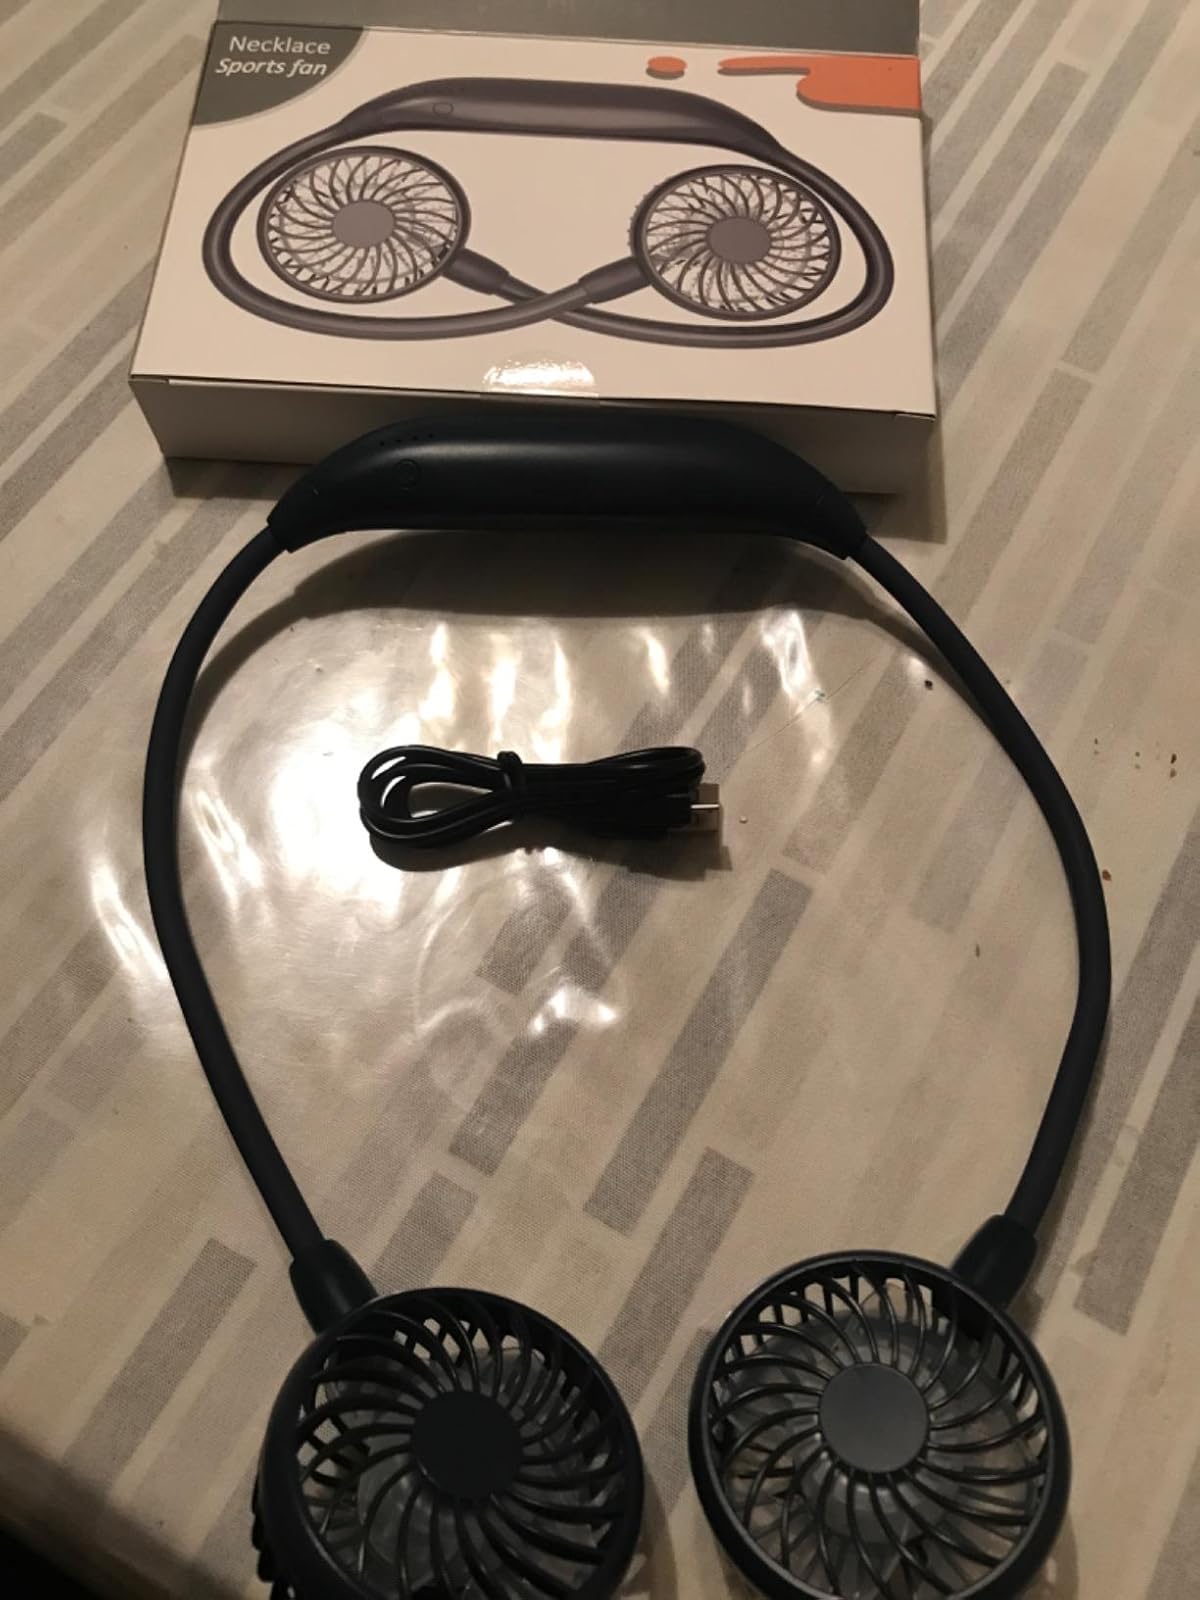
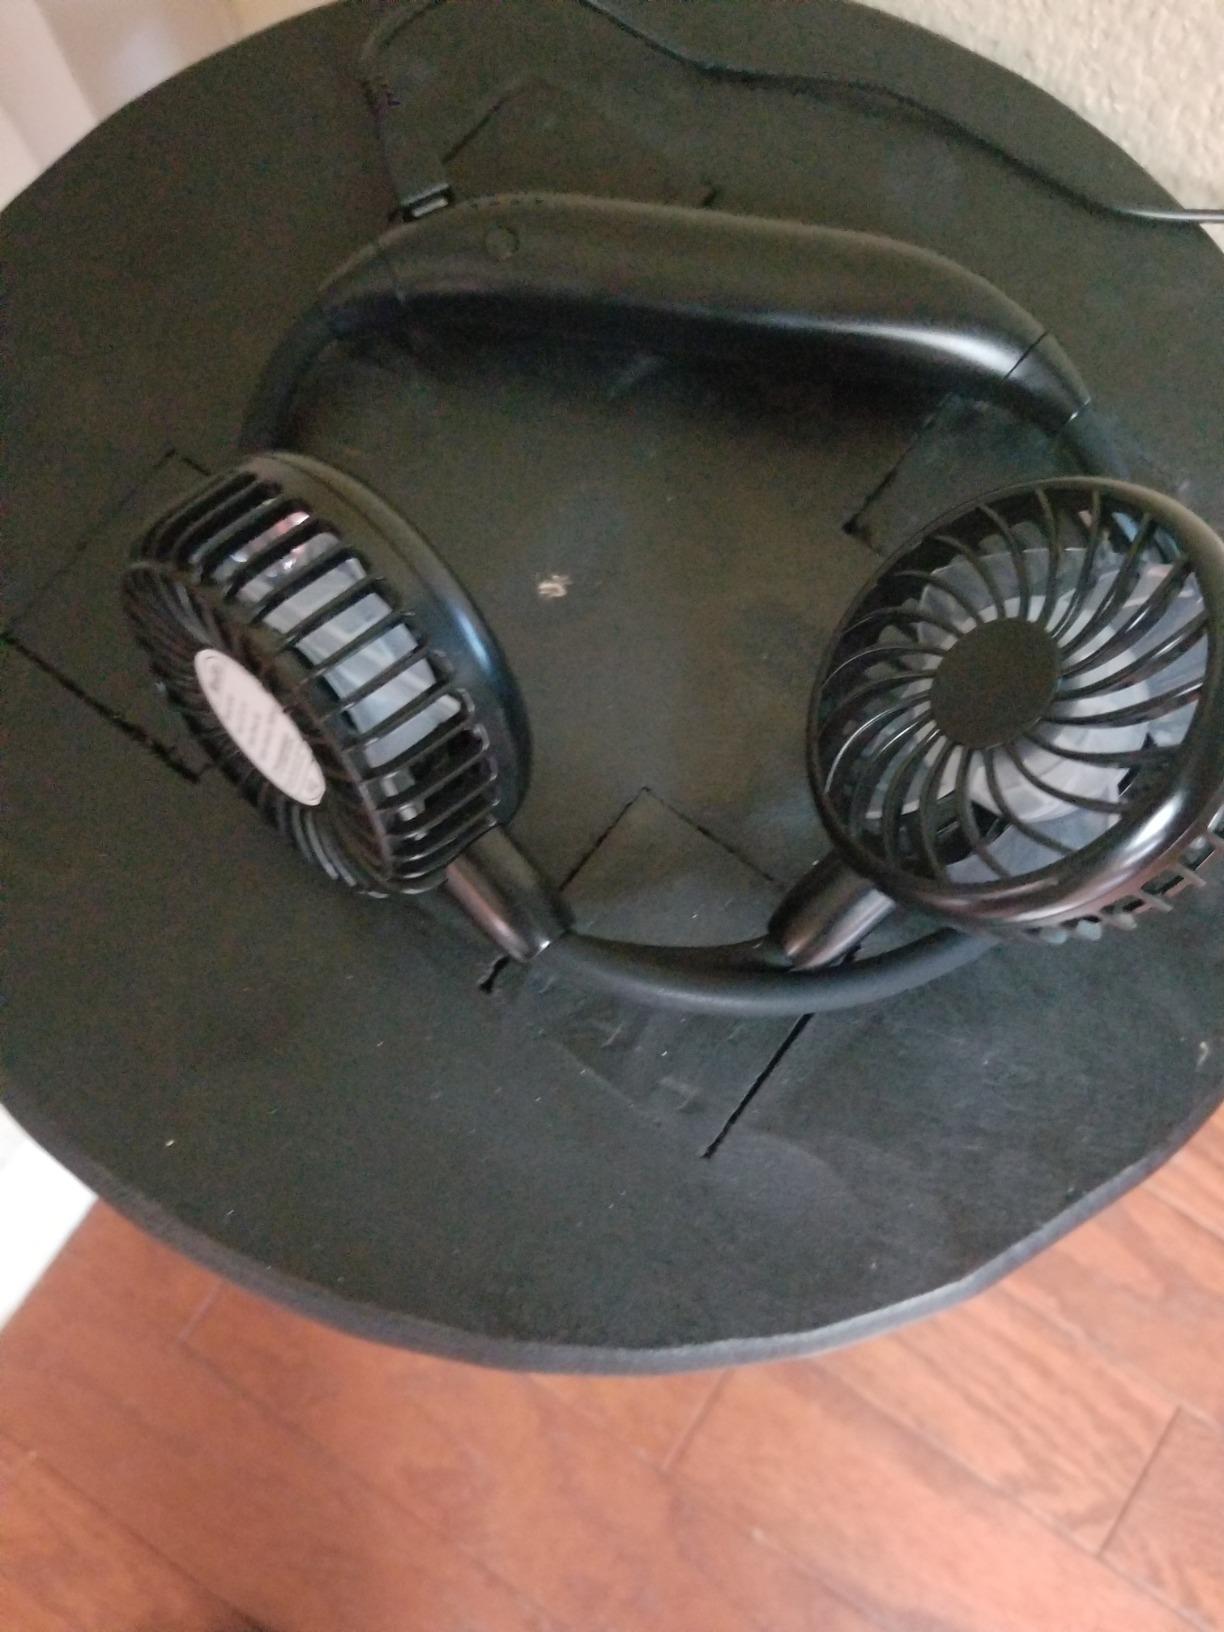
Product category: fan
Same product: no